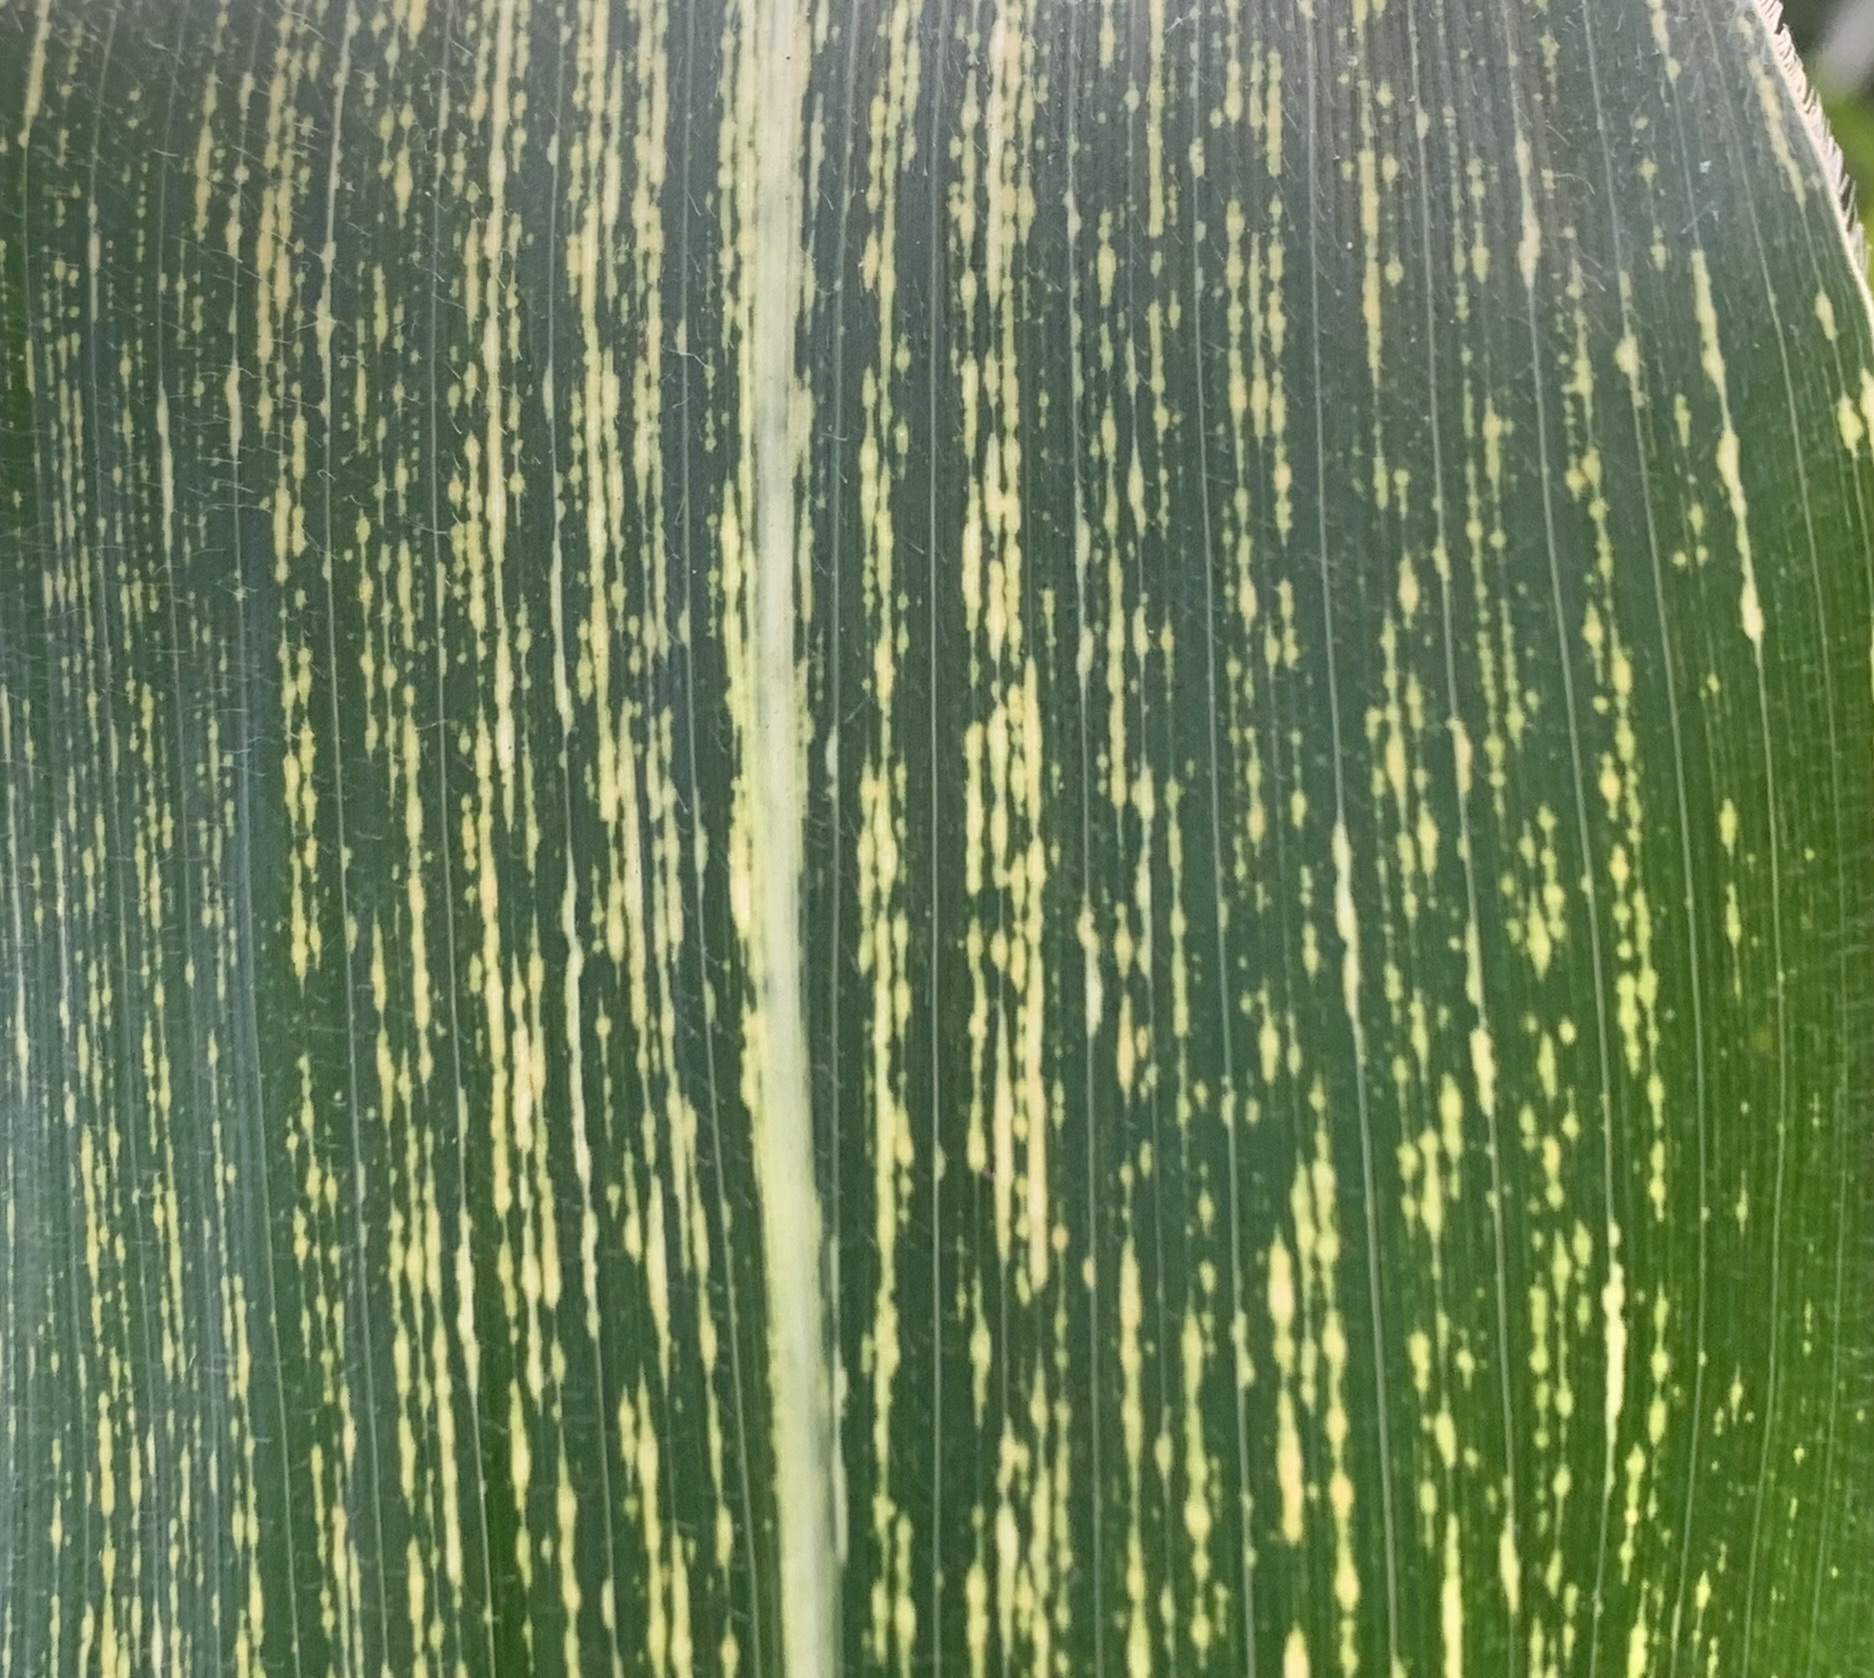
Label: MSV